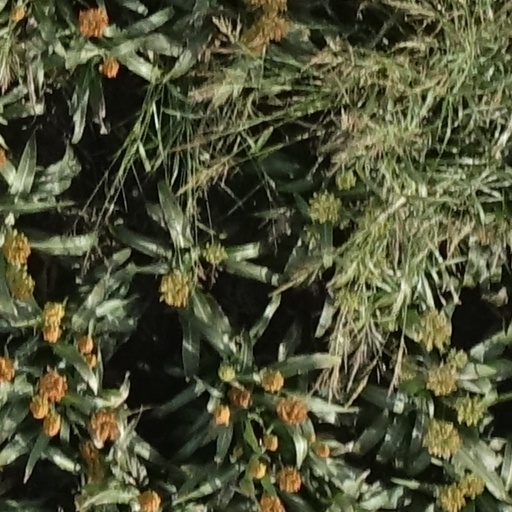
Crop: sorghum